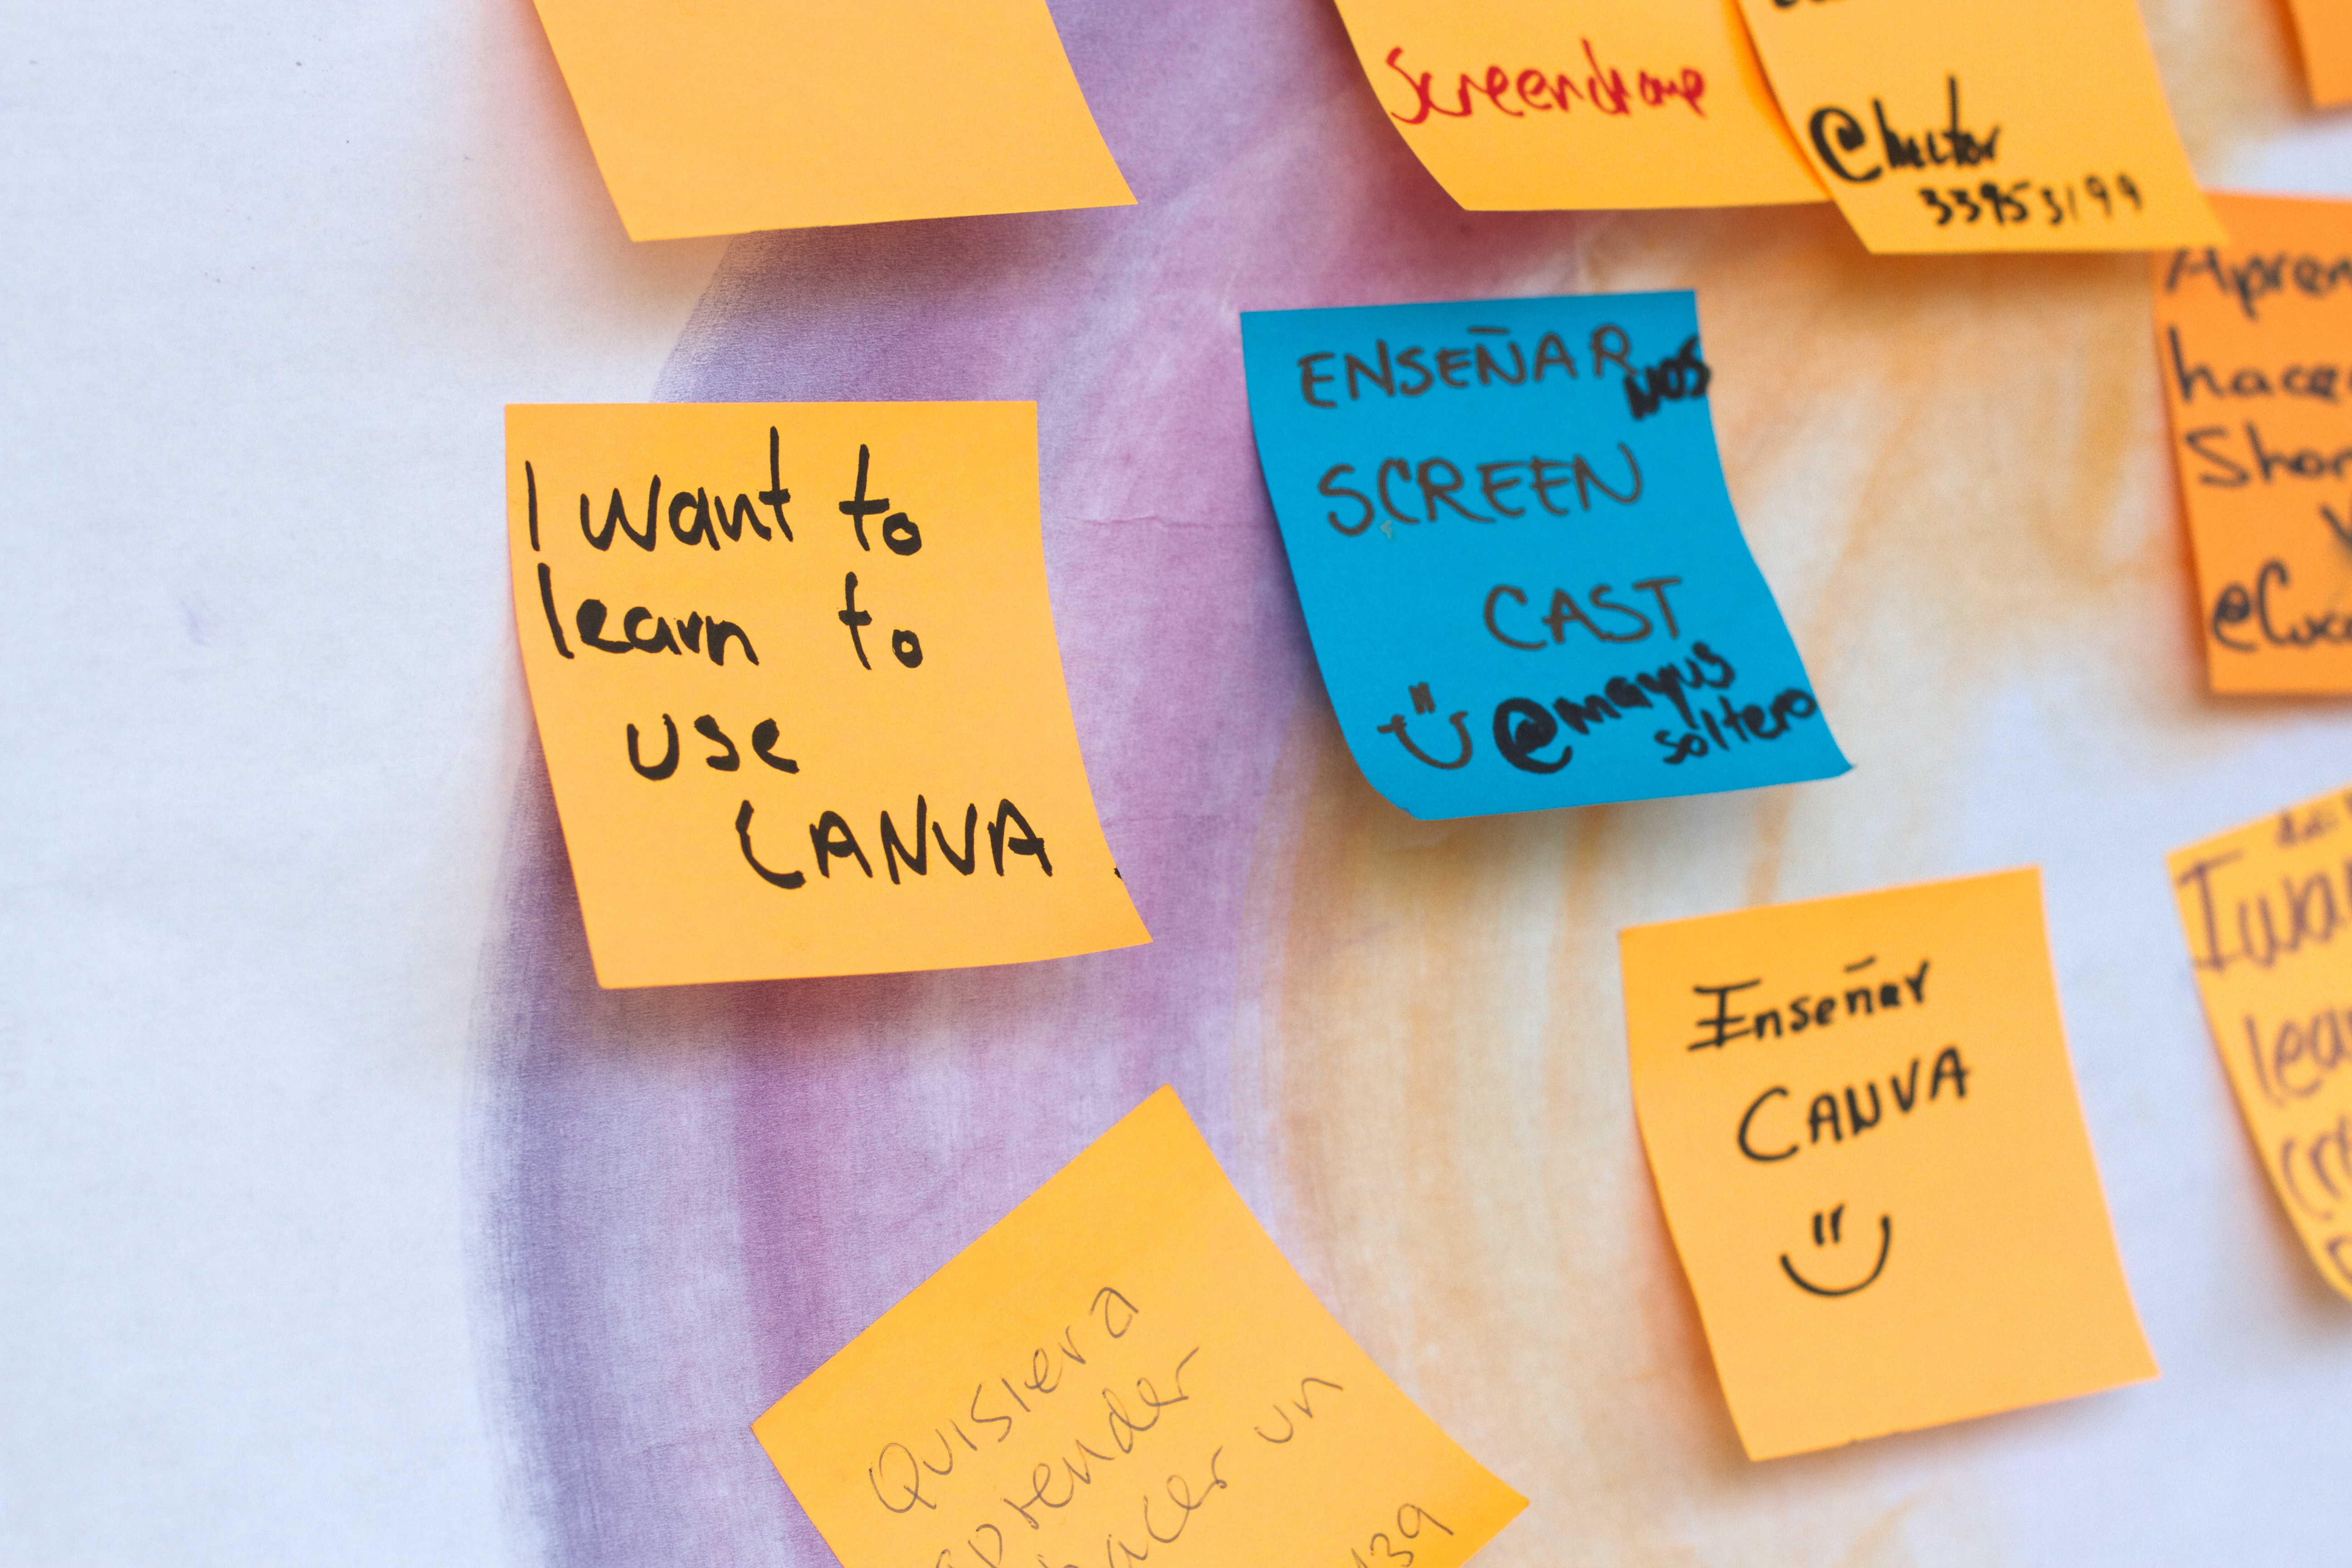
writing, number, yellow, label, brand, product, font, text, udgagora